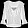
Label: Shirt